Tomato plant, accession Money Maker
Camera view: horizontal (90 deg, fisheye); turntable rotation: 0 degrees
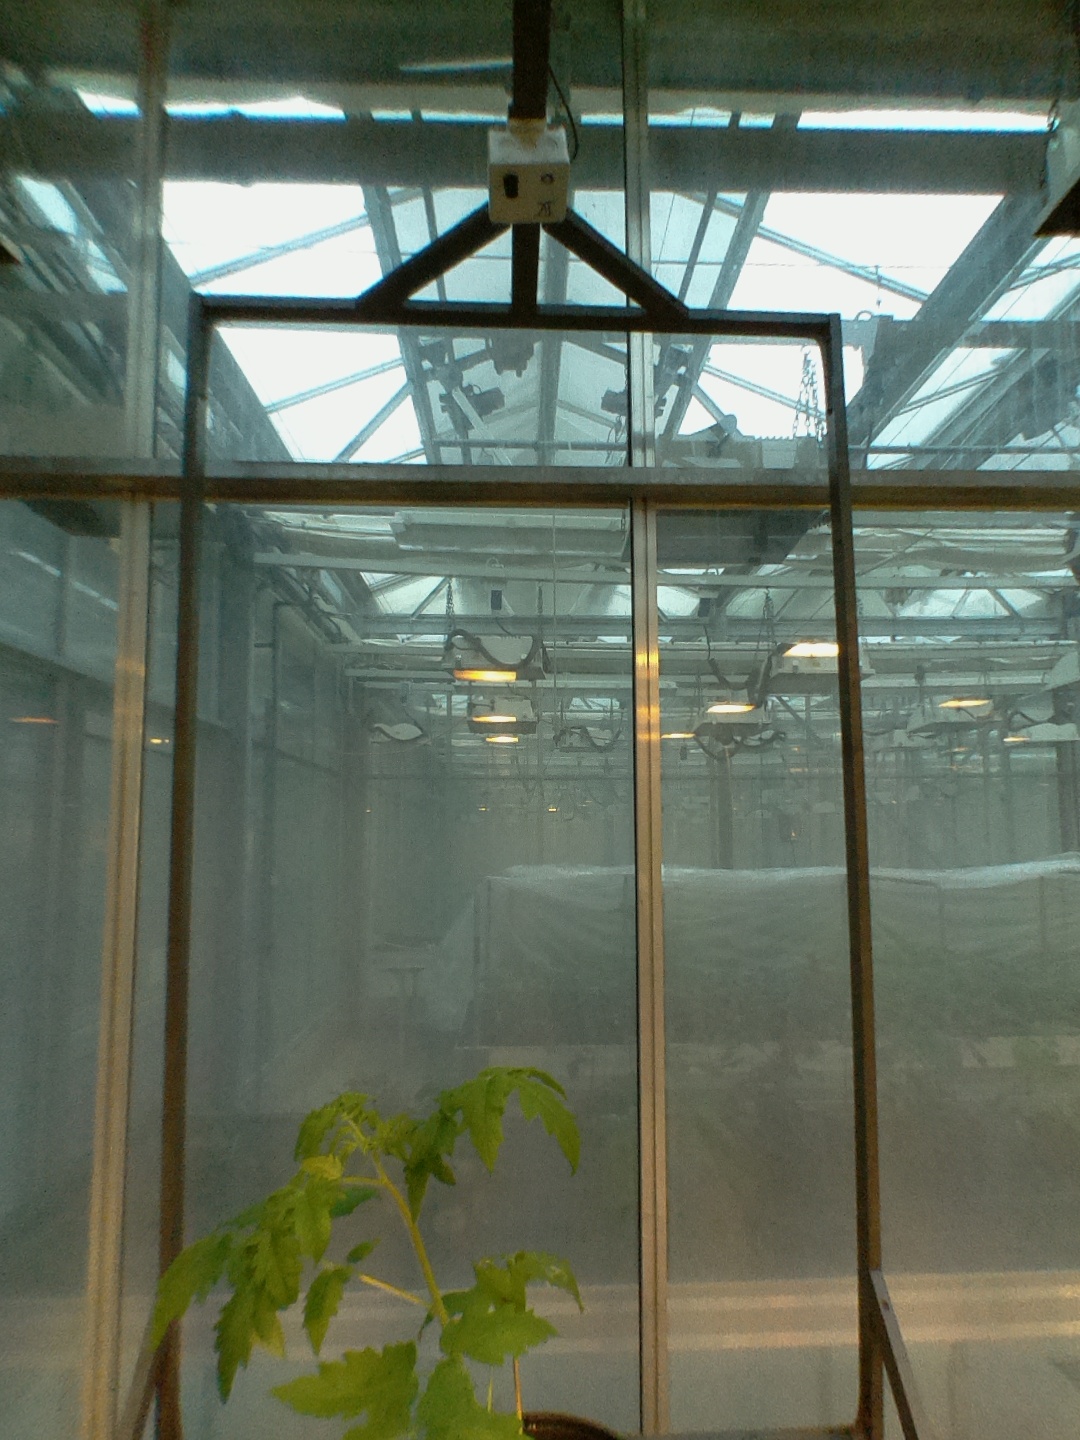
BBCH growth stage 14: 8 of true leaves visible